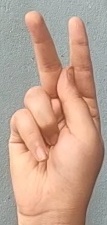
ASL sign: K